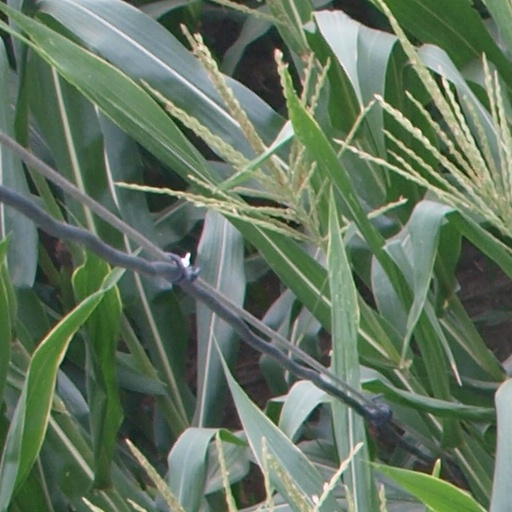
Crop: maize; corn